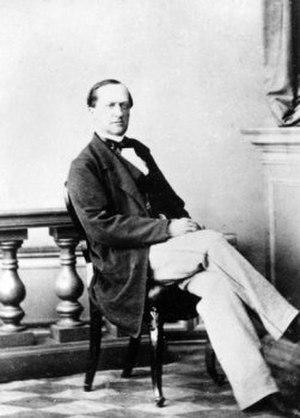
Le comte Emanuel von Sievers, né le 27 avril 1817 et mort le 25 mai 1909 au château de Wenden en Livonie, est un aristocrate allemand de la Baltique qui fut sénateur de l'Empire russe et grand maître de la cour impériale.